Kōka ikki

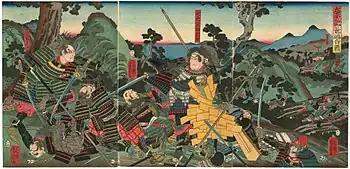
Ukiyo-e of the Sieges of Nagashima

In 1565, the Wada family in Kōka became embroiled in a conflict for control of the shogunate. That year, Miyoshi Chokei and Matsunaga Hisahide launched an attack on the shogun Ashikaga Yoshiteru while he slept. Yoshiteru was mortally wounded and committed "seppuku". His distant cousin, the infant Ashikaga Yoshihide, was denied investiture. Ashikaga Yoshiaki, Yoshiteru's brother who lived as a monk in Nara, was approached by Chokei and Hisahide to be Yoshiteru's successor, but instead Yoshiaki fled south to Kōka. He took refuge under Wada Koremasa, a powerful lord among the Kōka families, and Koremasa either constructed or expanded a mansion for the shogun. The shogun soon left for Yashima in Ōmi plead for help from Rokkaku Yoshikata. Yoshikata, not wanting conflict with the Miyoshi clan, rejected the proposal. Asakura Yoshikage sheltered Yoshiaki but declined to restore him to power. Three years later, Oda Nobunaga pledged to support Yoshiaki, and among the escort sent to Echizen Province was Wada Koremasa. As a reward for his support, Koremasa was granted Akutagawa Castle in Settsu Province. With this, the Wada family's association with Kōka terminated.